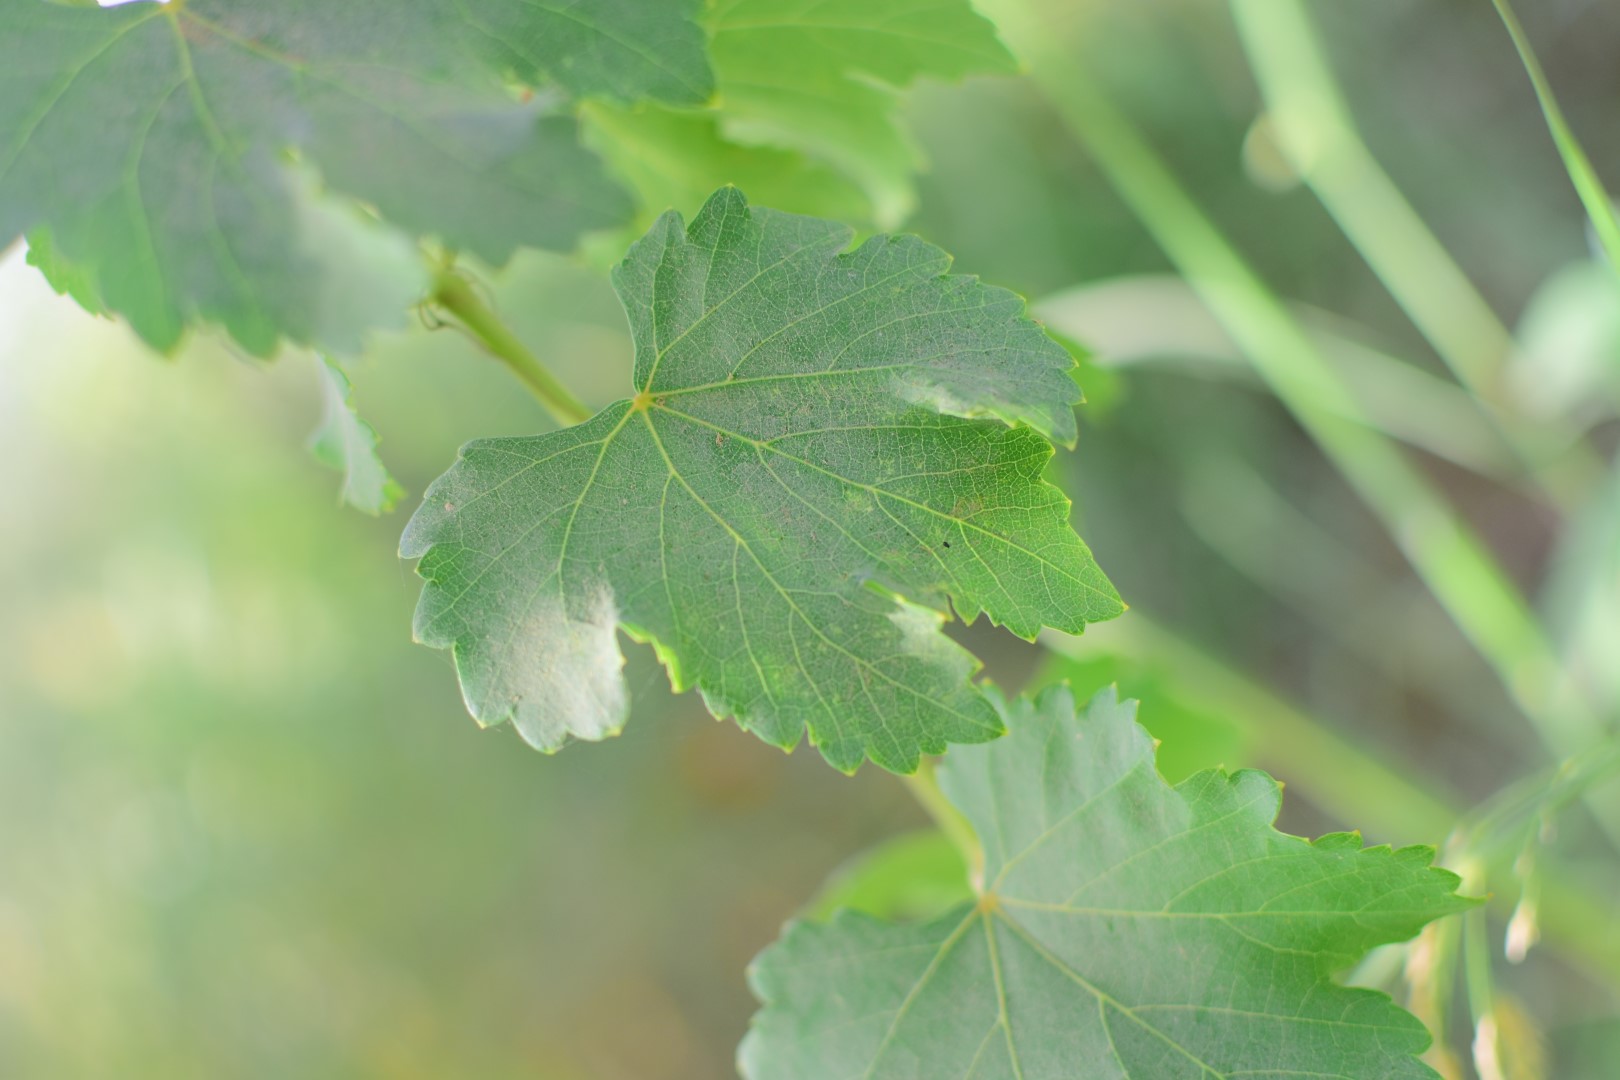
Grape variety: Deas Al-Annz